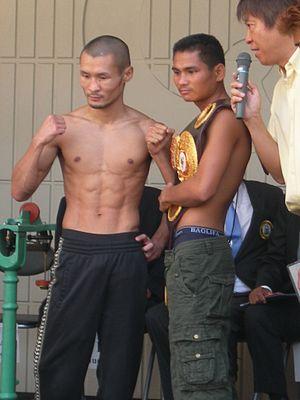
Nobuo Nashiro est un boxeur japonais né le 12 octobre 1981 à Nara.
Tepparith Kokietgym, de son vrai nom Panthep Mullipoom, est un boxeur thaïlandais né le 22 novembre 1988 à Maha Sarakham.